Luís Cruls

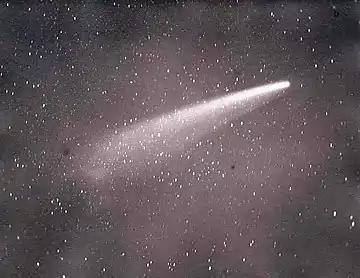
The Great Comet of 1882

Cruls would go on to publish a total thirty-five papers, monographs, and books on astronomy in his lifetime; the majority would be published in "Comptes Rendus" In 1879, Cruls was promoted to Assistant Astronomer, based both on his work at the Observatory and the high regard Liais had for Cruls' scientific capabilities.